Sandra Rimstedt

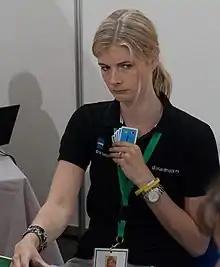

Sandra Rimstedt is a Swedish European and World champion bridge player. Rimstedt comes from a Bridge playing family including her sister, Cecilia Rimstedt and twin brothers Mikael Rimstedt and Ola Rimstedt.